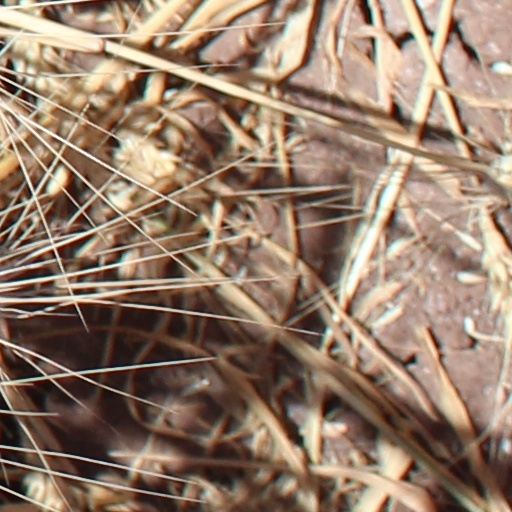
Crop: wheat